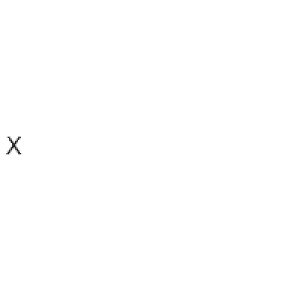
L'encombrement visuel, plus connu sous les termes anglo-saxons de « crowding » ou « visual crowding », peut se définir comme une incapacité à identifier un objet auparavant parfaitement identifiable lorsqu’il est entouré de façon rapprochée par d’autres objets.